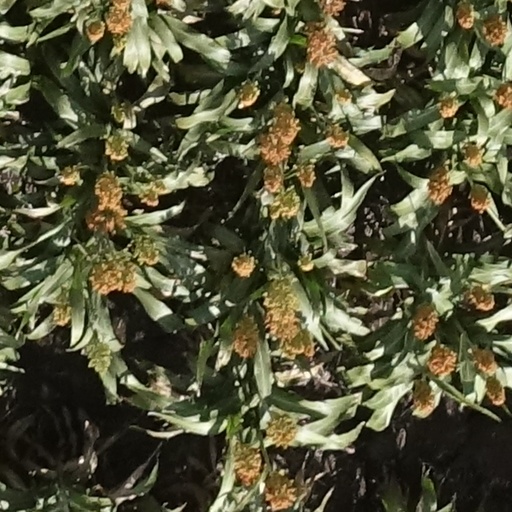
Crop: sorghum